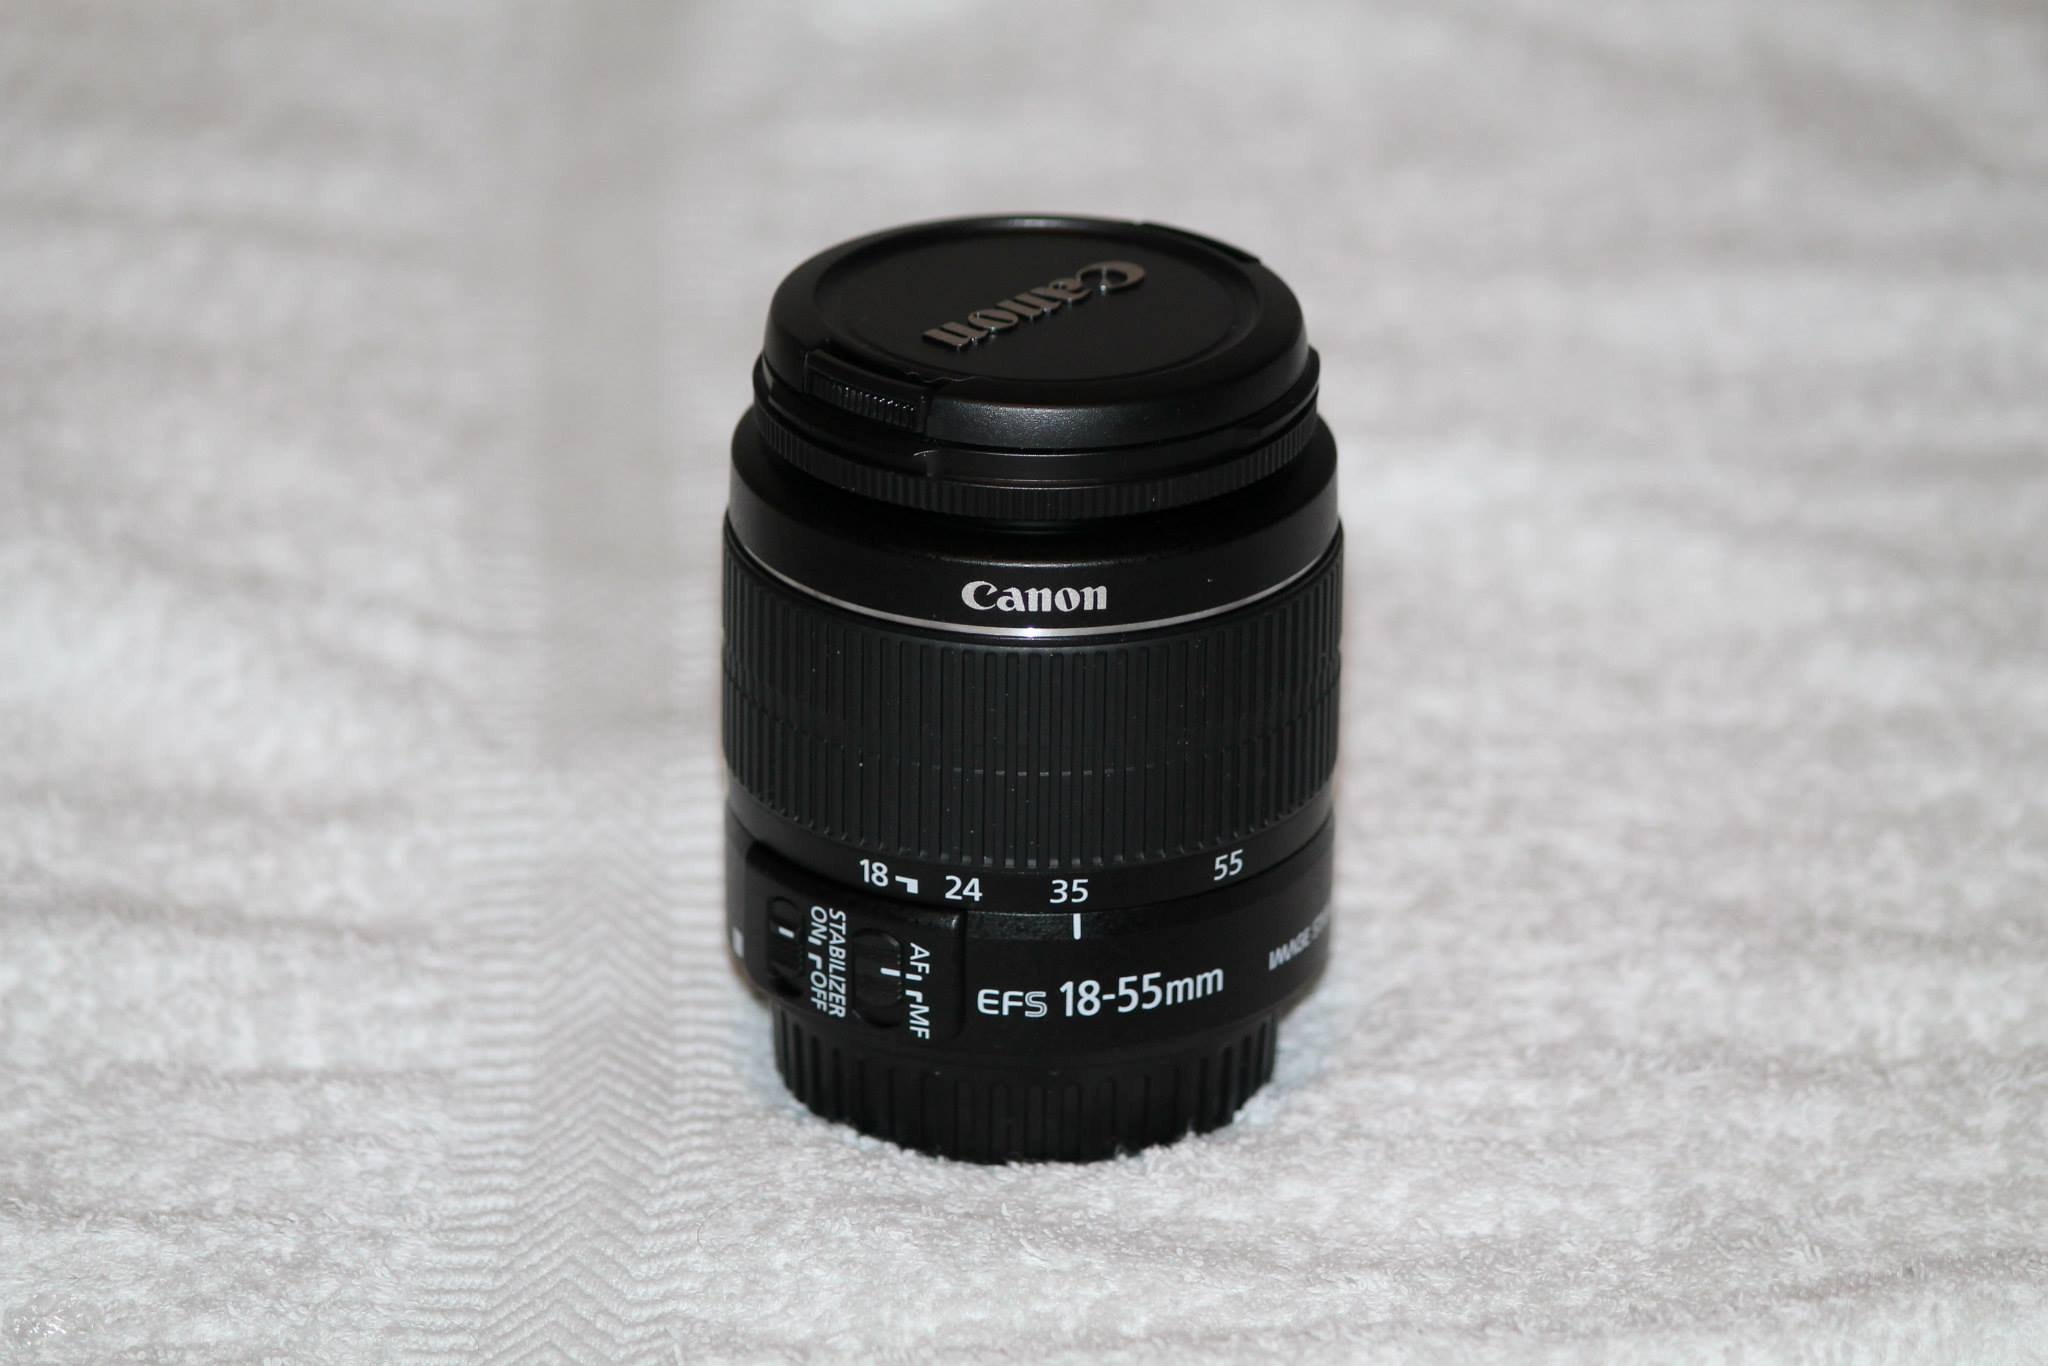
camera, lens, canon, product, reflex camera, camera lens, objective, cameras optics, teleconverter